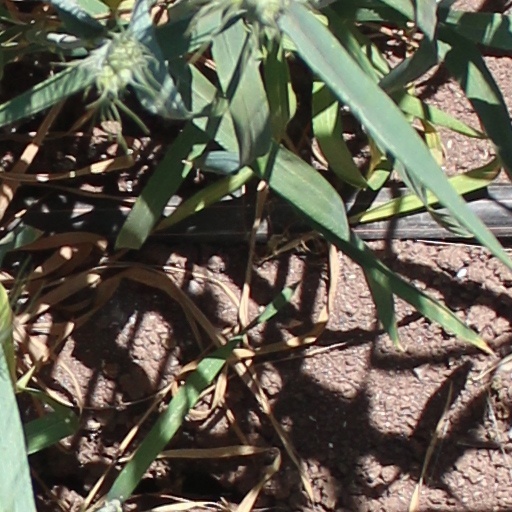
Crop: wheat